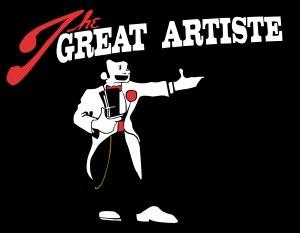
The Great Artiste est un avion bombardier Boeing B-29 Superfortress américain, assigné au 393d Bomb Squadron, dans le 509th Composite Group. Le nom de l'appareil fait allusion à son bombardier, le capitaine Kermit Beahan, pour saluer ses talents militaires, notamment. The Great Artiste réalise douze missions d'entraînement lors desquelles il bombarde des îles du Pacifique aux mains des japonais et largue des bombes citrouille sur des cibles au Japon. C'est le seul appareil à participer aux deux bombardements d'Hiroshima et de Nagasaki, en tant qu'avion d'observation.
Un ou une docufiction, parfois incorrectement désignée comme docudrama, est un genre cinématographique, télévisuel ou radiophonique qui mélange le documentaire et la fiction.